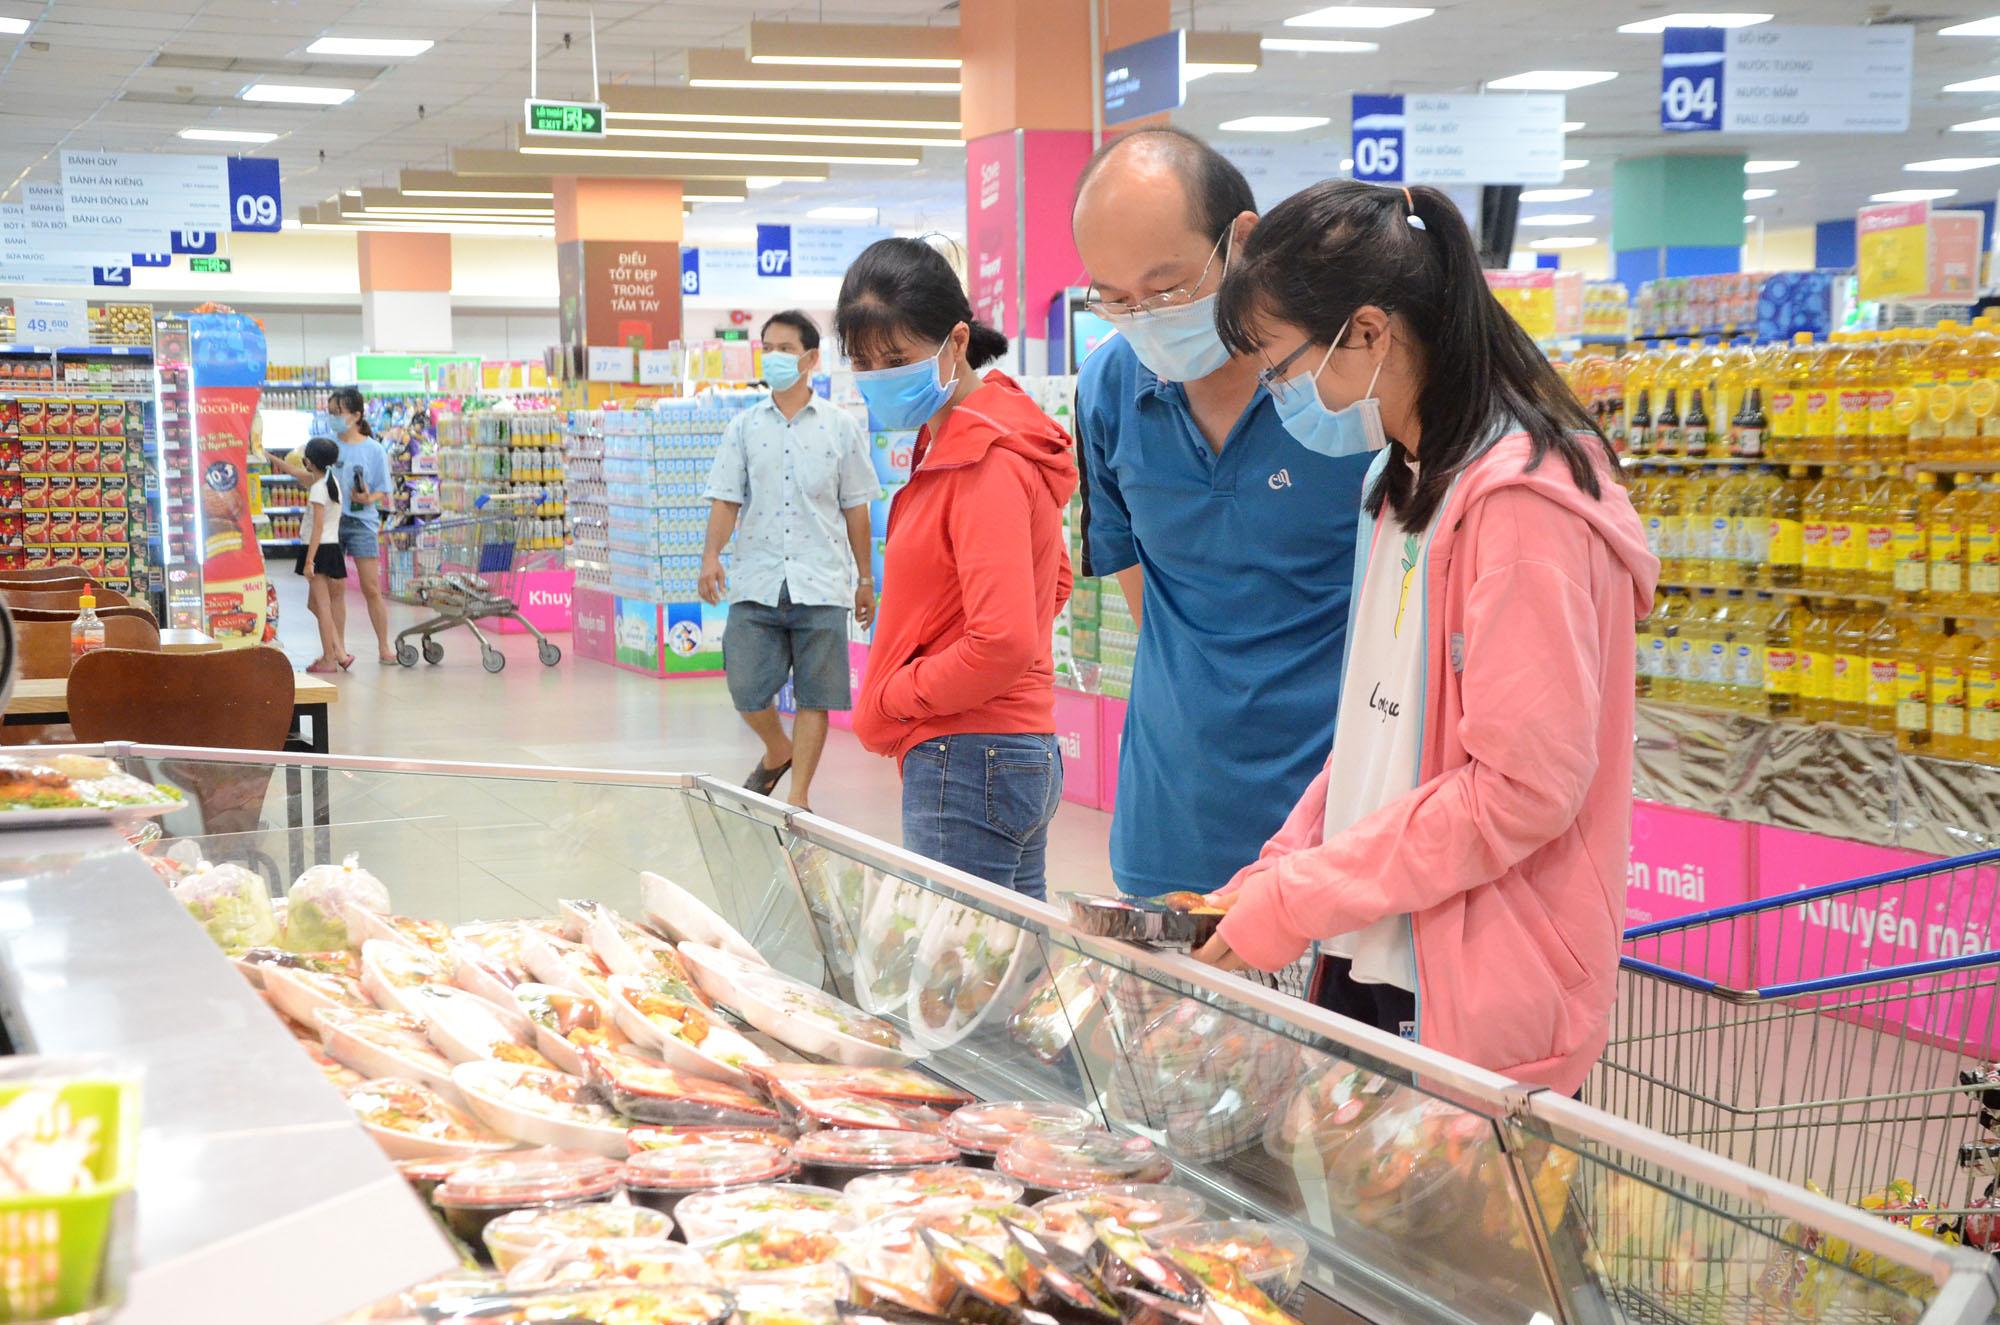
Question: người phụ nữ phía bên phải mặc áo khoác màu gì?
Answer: màu hồng